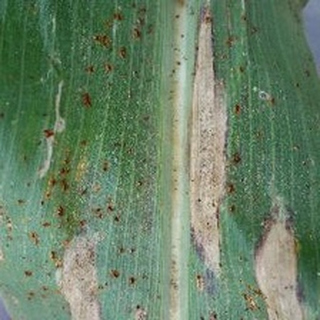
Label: corn_northern_leaf_blight